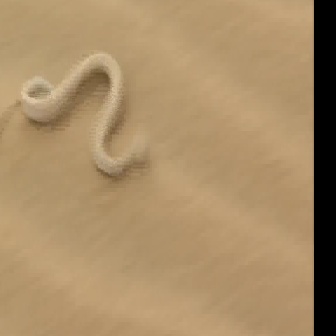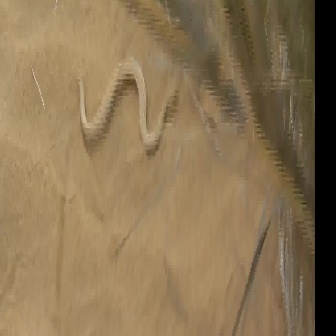
  Please identify the target specified by the bounding box [21,51,148,178] in the first image and locate it in the second image. Return the coordinates in [x_min,y_min,x_max,y_max] format.
Answer: [78,55,178,155]